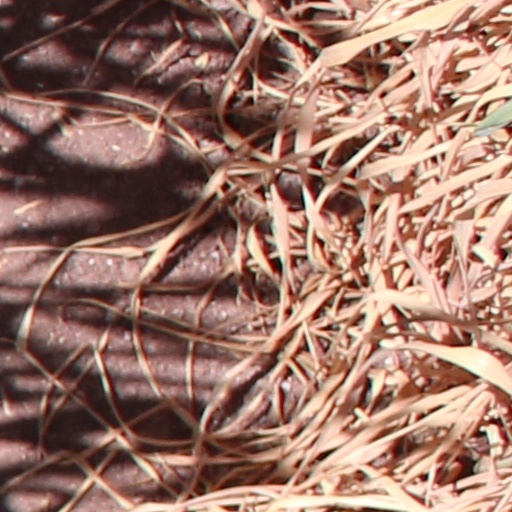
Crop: wheat